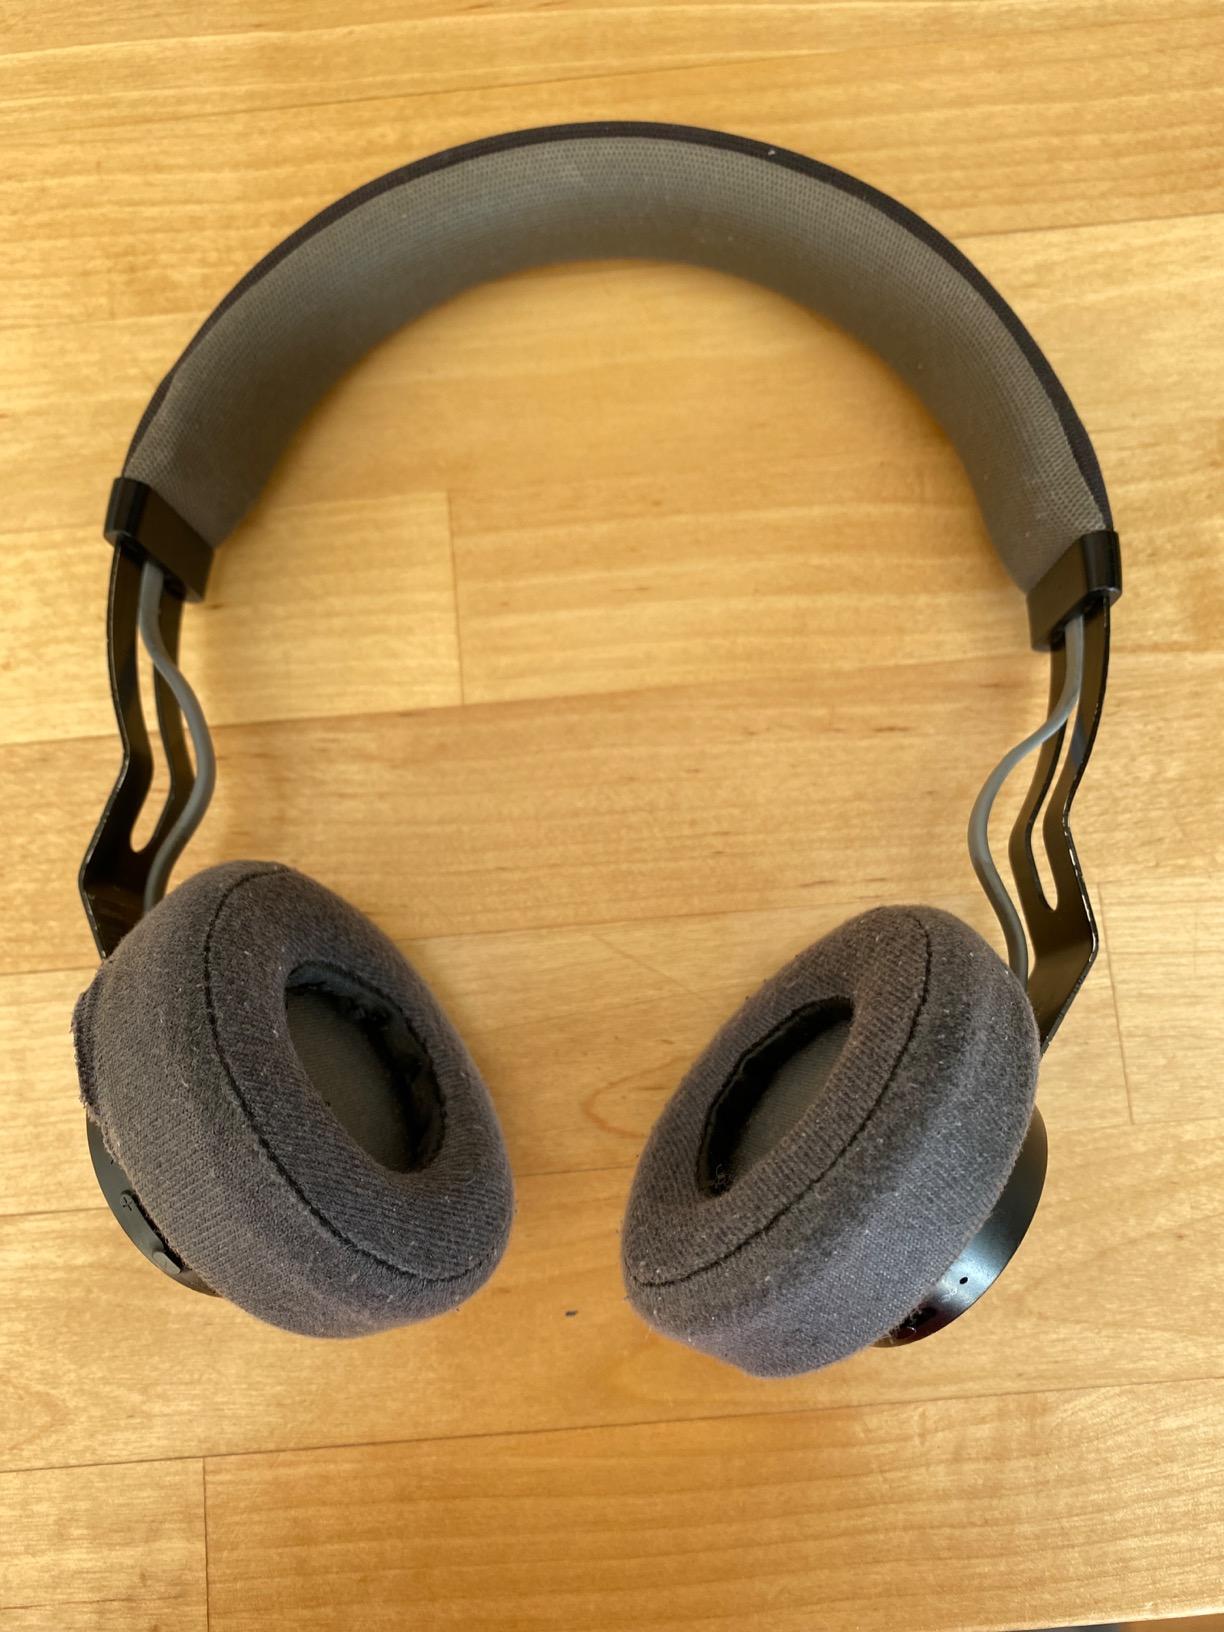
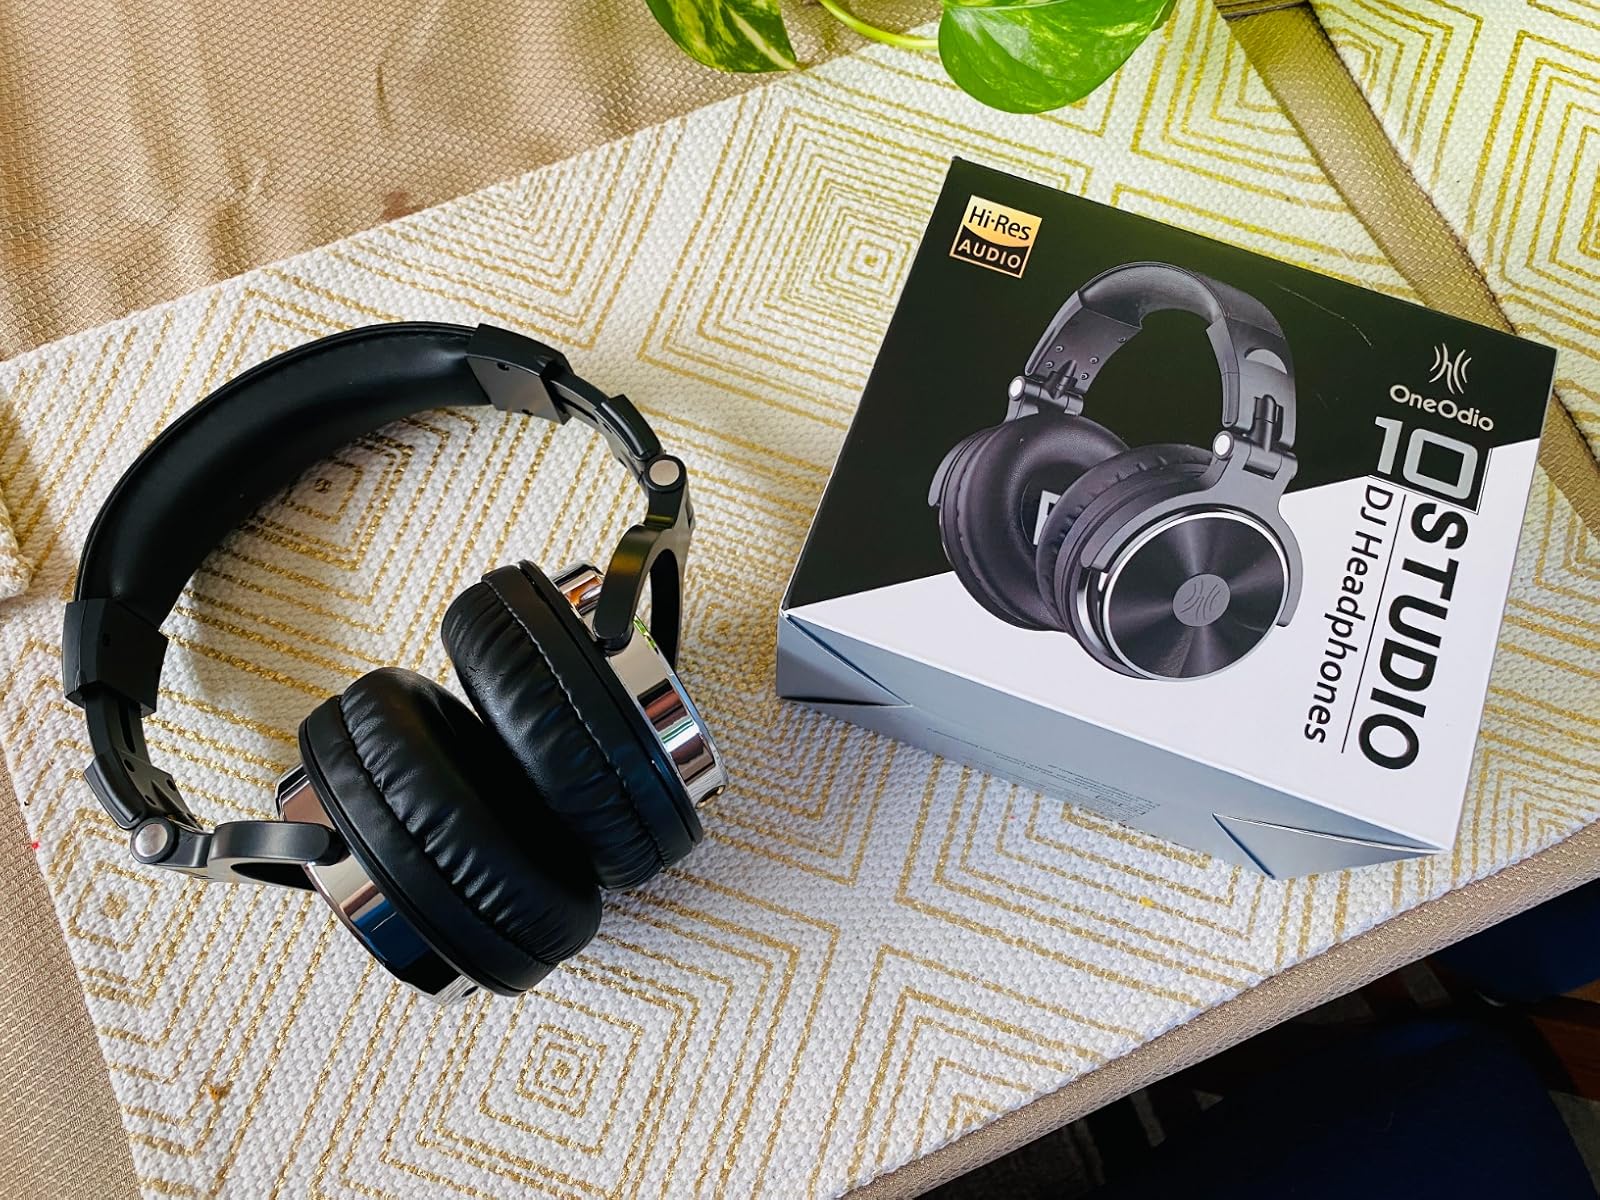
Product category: headphones
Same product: no